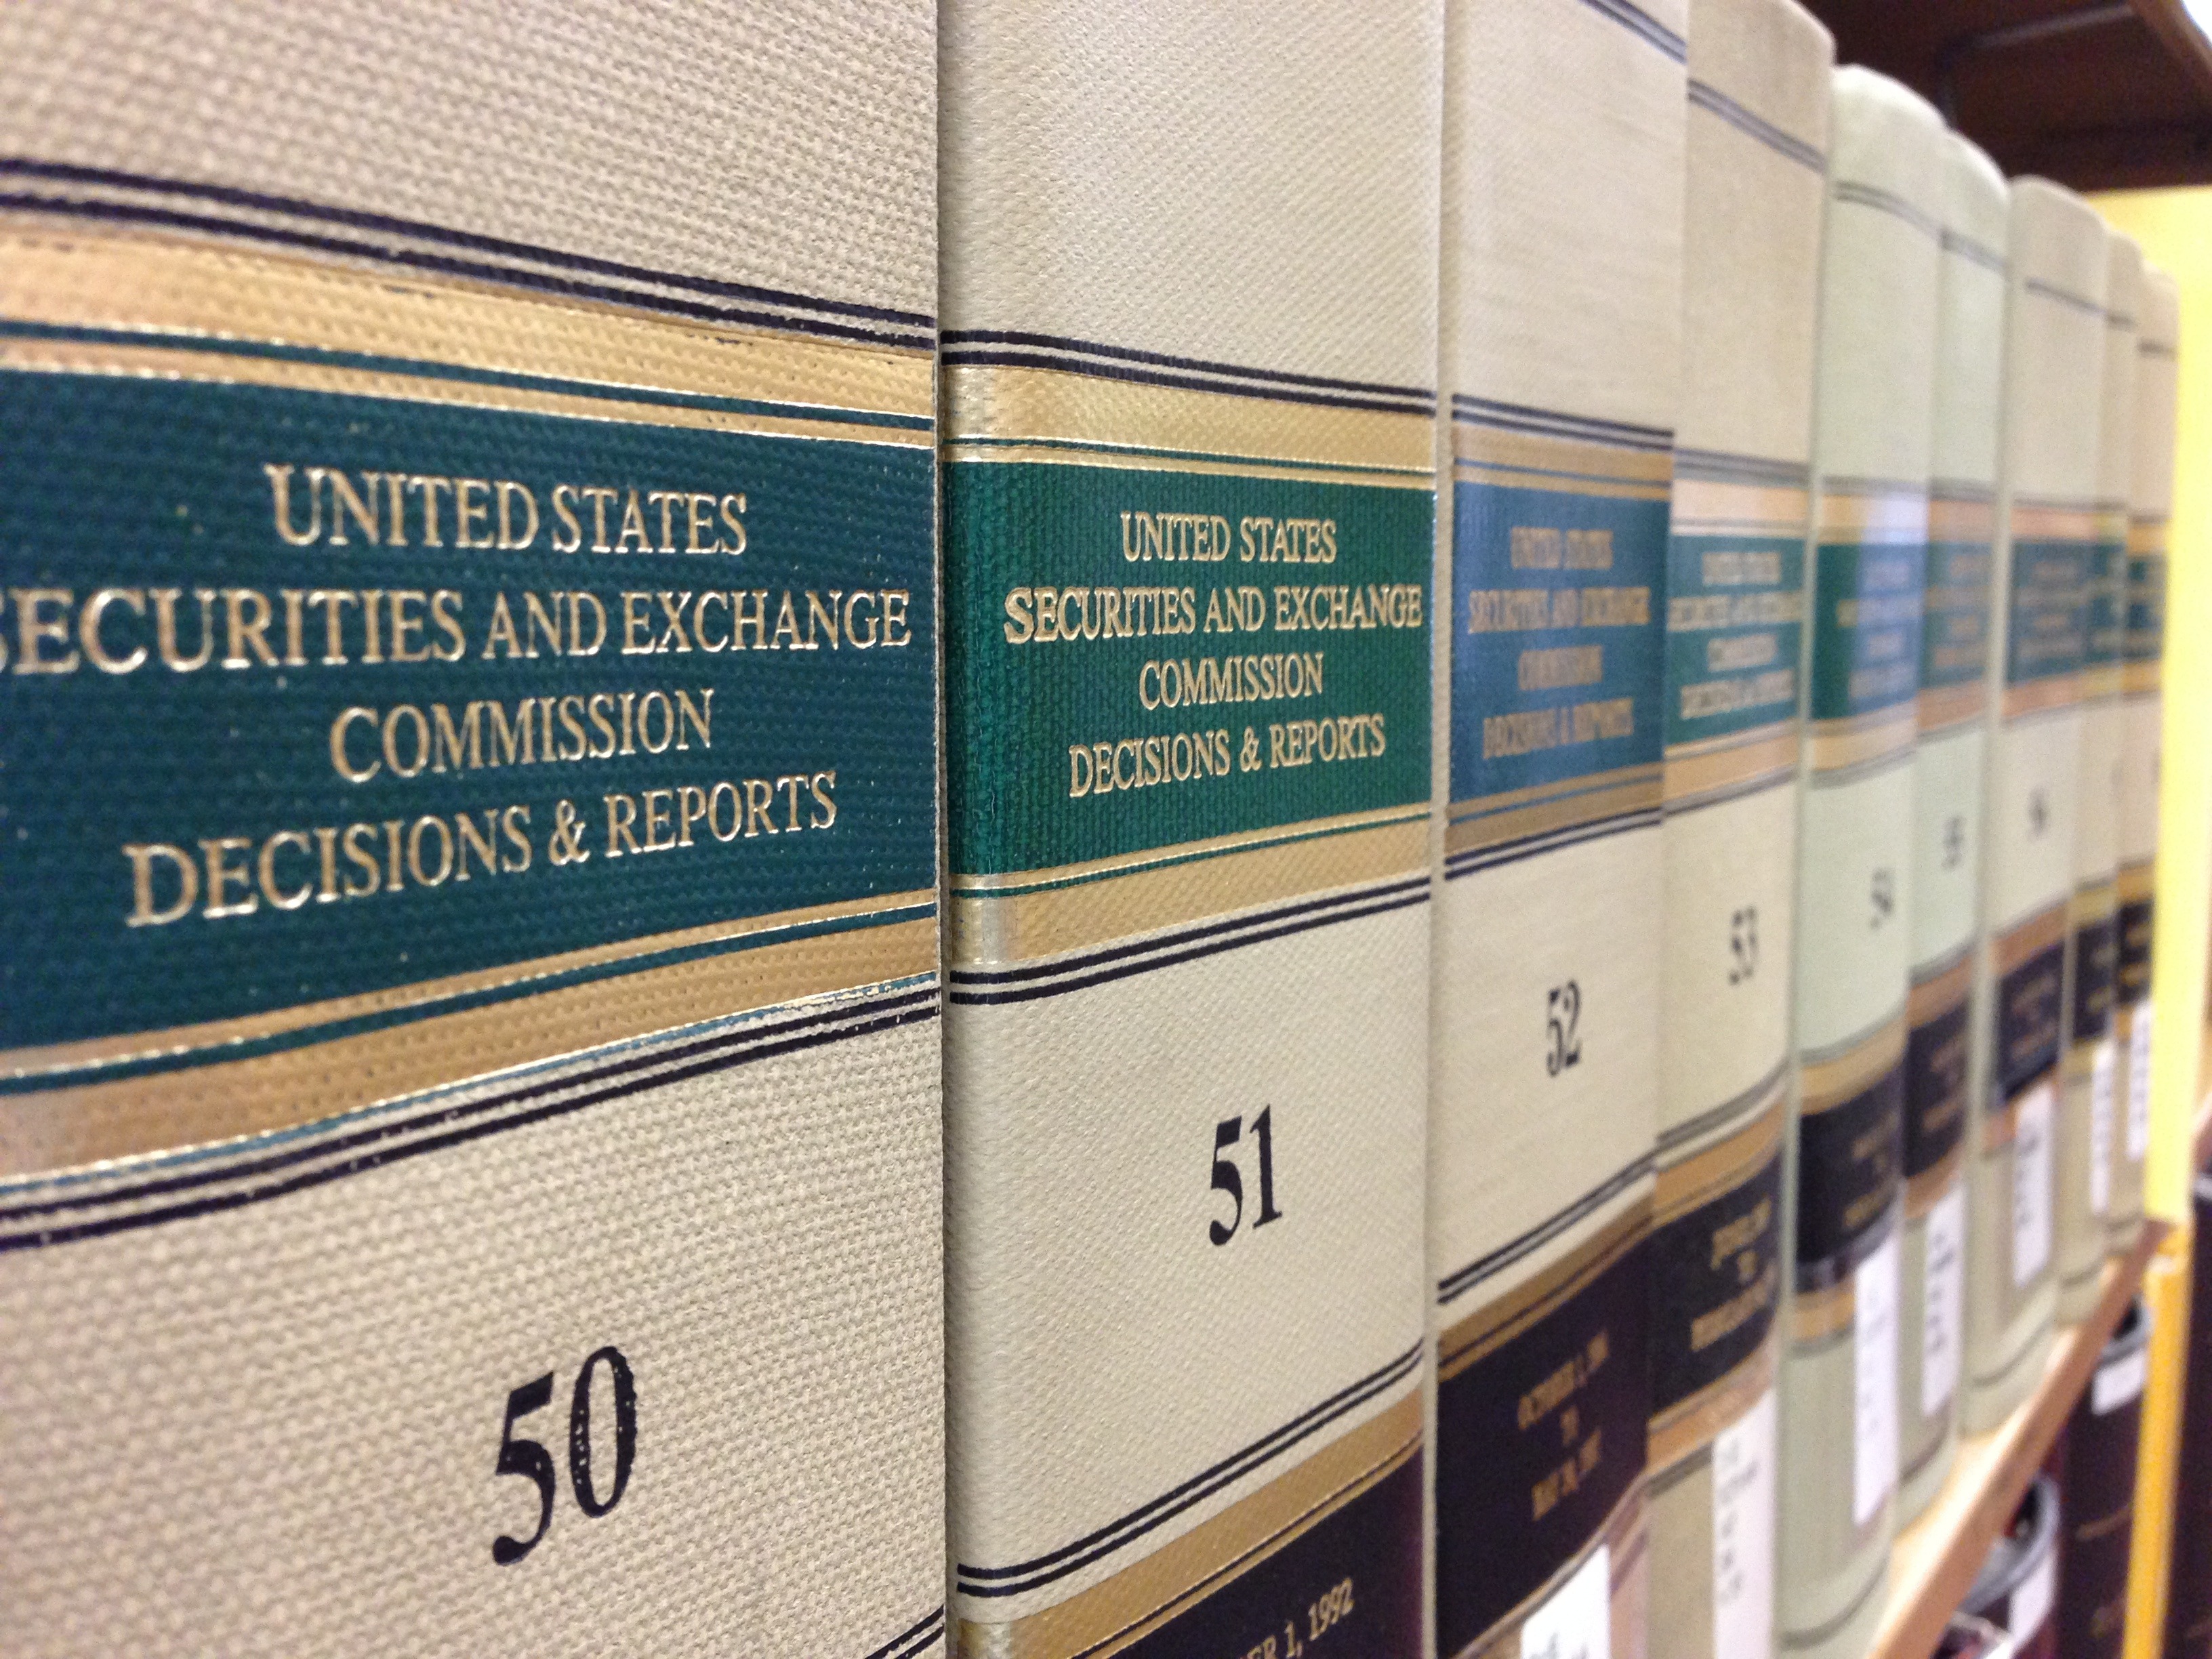
train, transport, tan, green, vehicle, public transport, library, aqua, beige, law books, window covering, legal books